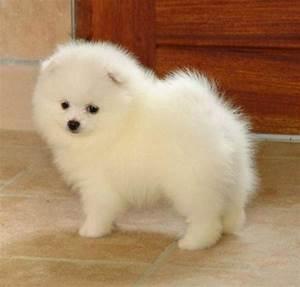
dog